Pahrump, Nevada

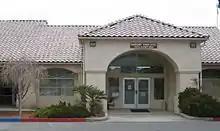
Government offices for Pahrump

Until the 1960s, Pahrump had no telephone service except a radio transmitter phone in a phone booth next to the small market, and there were no paved roads in or out of the Pahrump Valley. As Las Vegas grew, the Pahrump region also saw more real estate development and population growth. This led to the introduction of telephone service and the construction of a paved highway between Las Vegas and Pahrump during the late 1960s. Later, this road (NV 160) was extended from Pahrump northward to US 95, near Amargosa Valley. A second paved road (NV 372) was introduced that went from Pahrump to neighboring Shoshone, California, which provided a link to the Death Valley area, as well as a shorter route to those wishing to travel to Los Angeles or other areas in California. In the fifties and sixties, there was a two-room elementary school and the high school students went to Shoshone. In 1974, Pahrump's first high school, Pahrump Valley High School, was constructed.